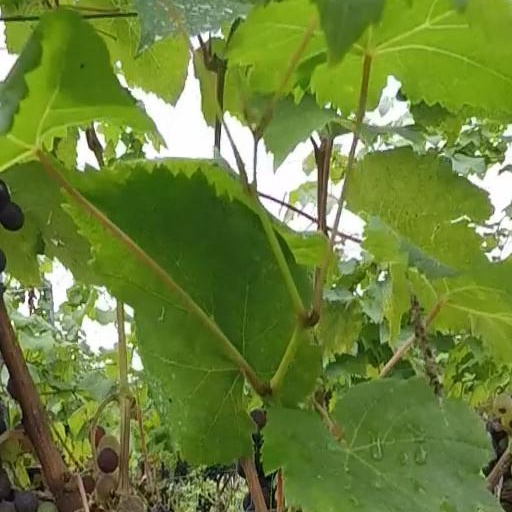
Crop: grape